Kapelludden

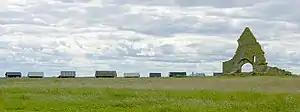
Fishing sheds and the ruins of a chapel dedicated to Saint Birgitta

Kapelludden is a wetland on the east coast of the island of Öland, Sweden, some four kilometers from the village of Bredsättra in Bredsättra socken, Borgholm Municipality. The area is rich in birdlife, and has important cultural remains (including the ruins of Saint Birgitta's chapel) and a functioning Kapelludden lighthouse.